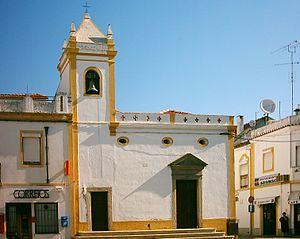
Mora est une commune du Portugal située dans le district d'Évora, en Alentejo.